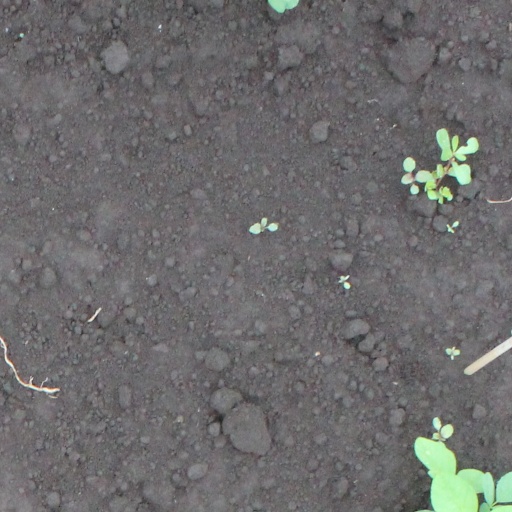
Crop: soybean